Maya astronomy

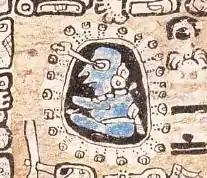
Figure in the Madrid Codex, interpreted as an astronomer

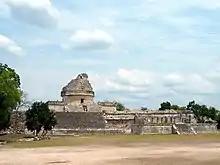
The Caracol at Chichen Itza is an observatory

Maya astronomy was naked-eye astronomy based on the observations of the azimuths of the rising and setting of heavenly bodies. City planning and alignment was often arranged in line with astronomical paths and events. The Maya also believed that the will and actions of gods could be interpreted in the alignment of the planets and stars.